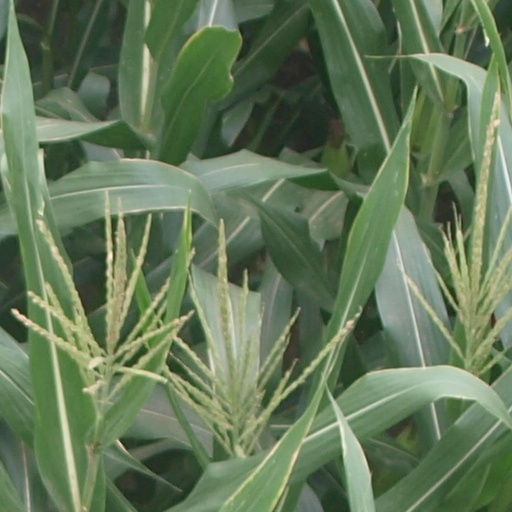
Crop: maize; corn